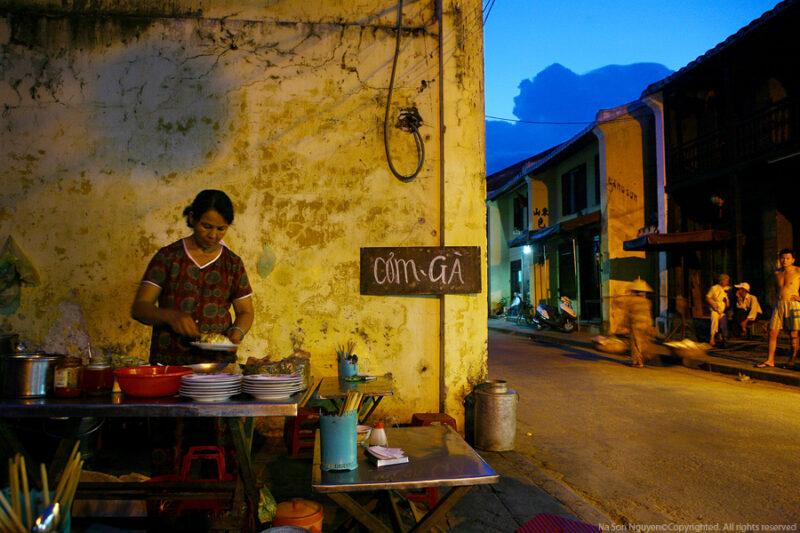
ở đầu con hẻm có một người phụ nữ đang bán đồ ăn